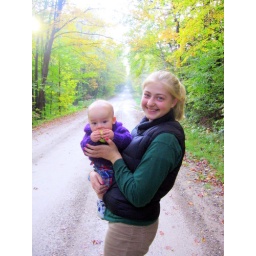
This is one of my sisters holding Reuben on the road in front of my parents house in October.